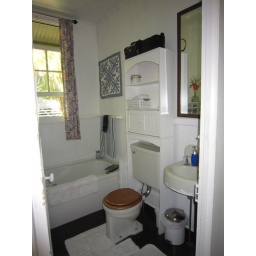
The tub is a jacuzzi brand whirlpool tub with jets. The tower over the toilet goes with the house.